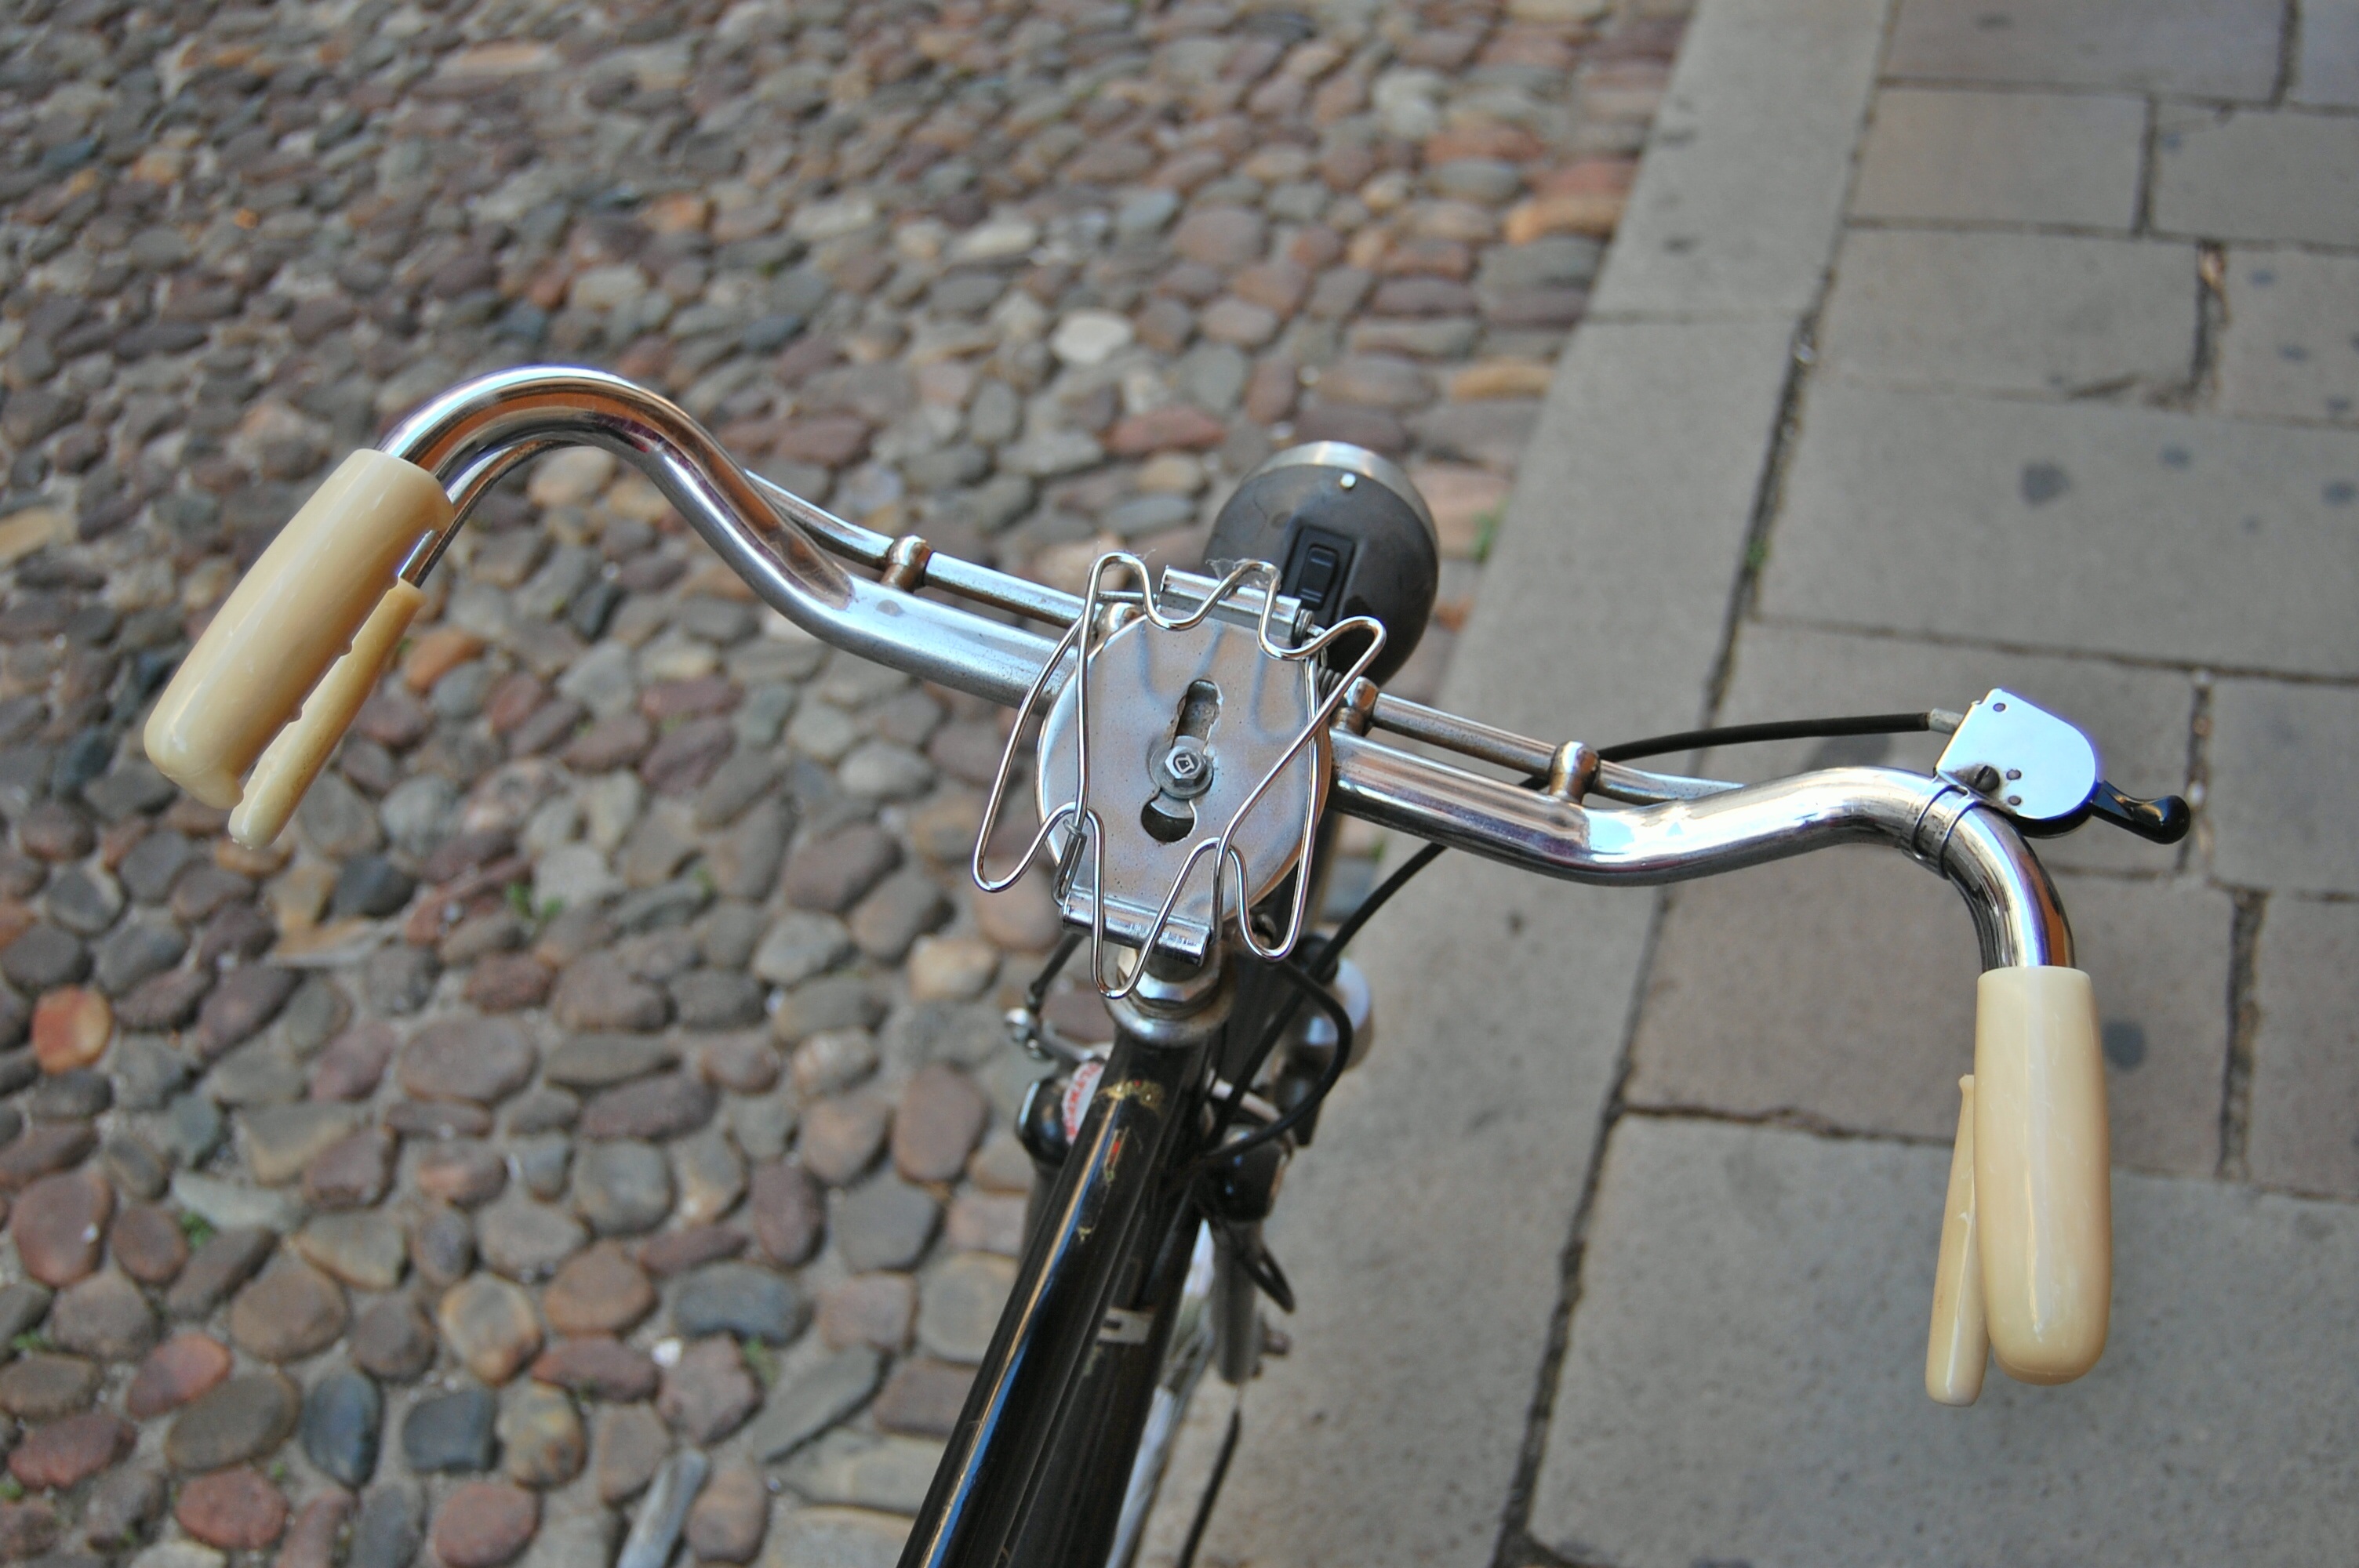
street, wheel, bicycle, bike, transport, vehicle, sports equipment, mountain bike, freeride, bicycle frame, land vehicle, road bicycle